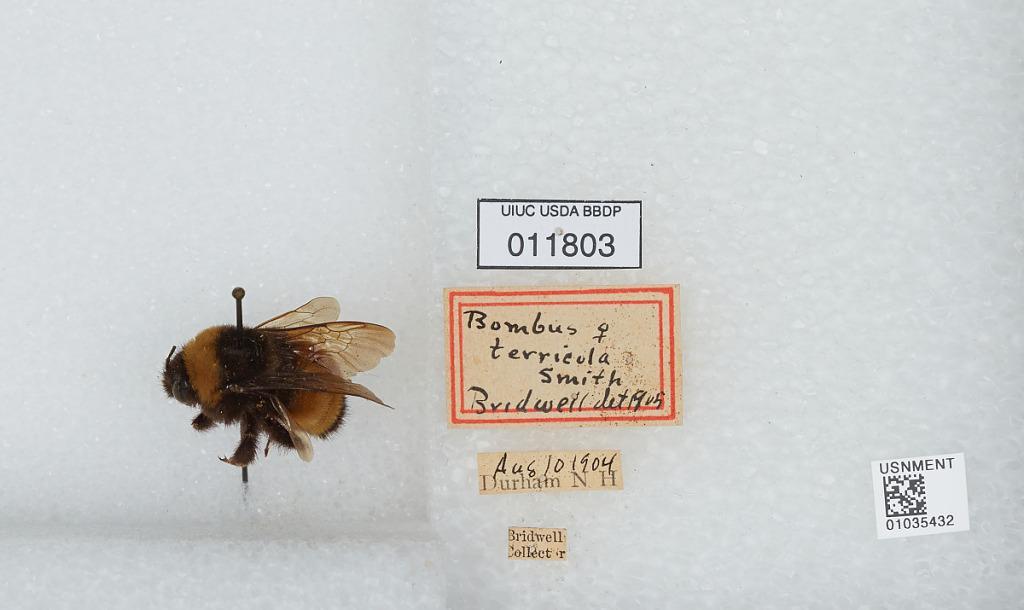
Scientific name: Bombus (Bombus) terricola Kirby
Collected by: Bridwell
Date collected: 1904-8-10
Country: United States
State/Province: New Hampshire
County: Strafford
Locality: Durham
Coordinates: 43.1339, -70.9264
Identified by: Bridwell